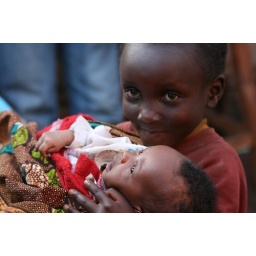
A girl holding her baby sister while her mother shops in the market in Gitega, Burundi.